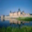
Label: castle